Mytilene

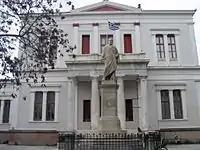
Experimental Lyceum School of Mytilene

There are 15 primary schools in Mytilene, along with seven lyceums, and eight gymnasiums. There are six university schools with 3671 undergraduates, the largest in the University of the Aegean. Here also is the Headquarters, the Central Library and the Research Committee of Aegean University. The University of Aegean is housed in privately owned buildings, in rented buildings located in the city centre and in modern buildings on the University Hill.